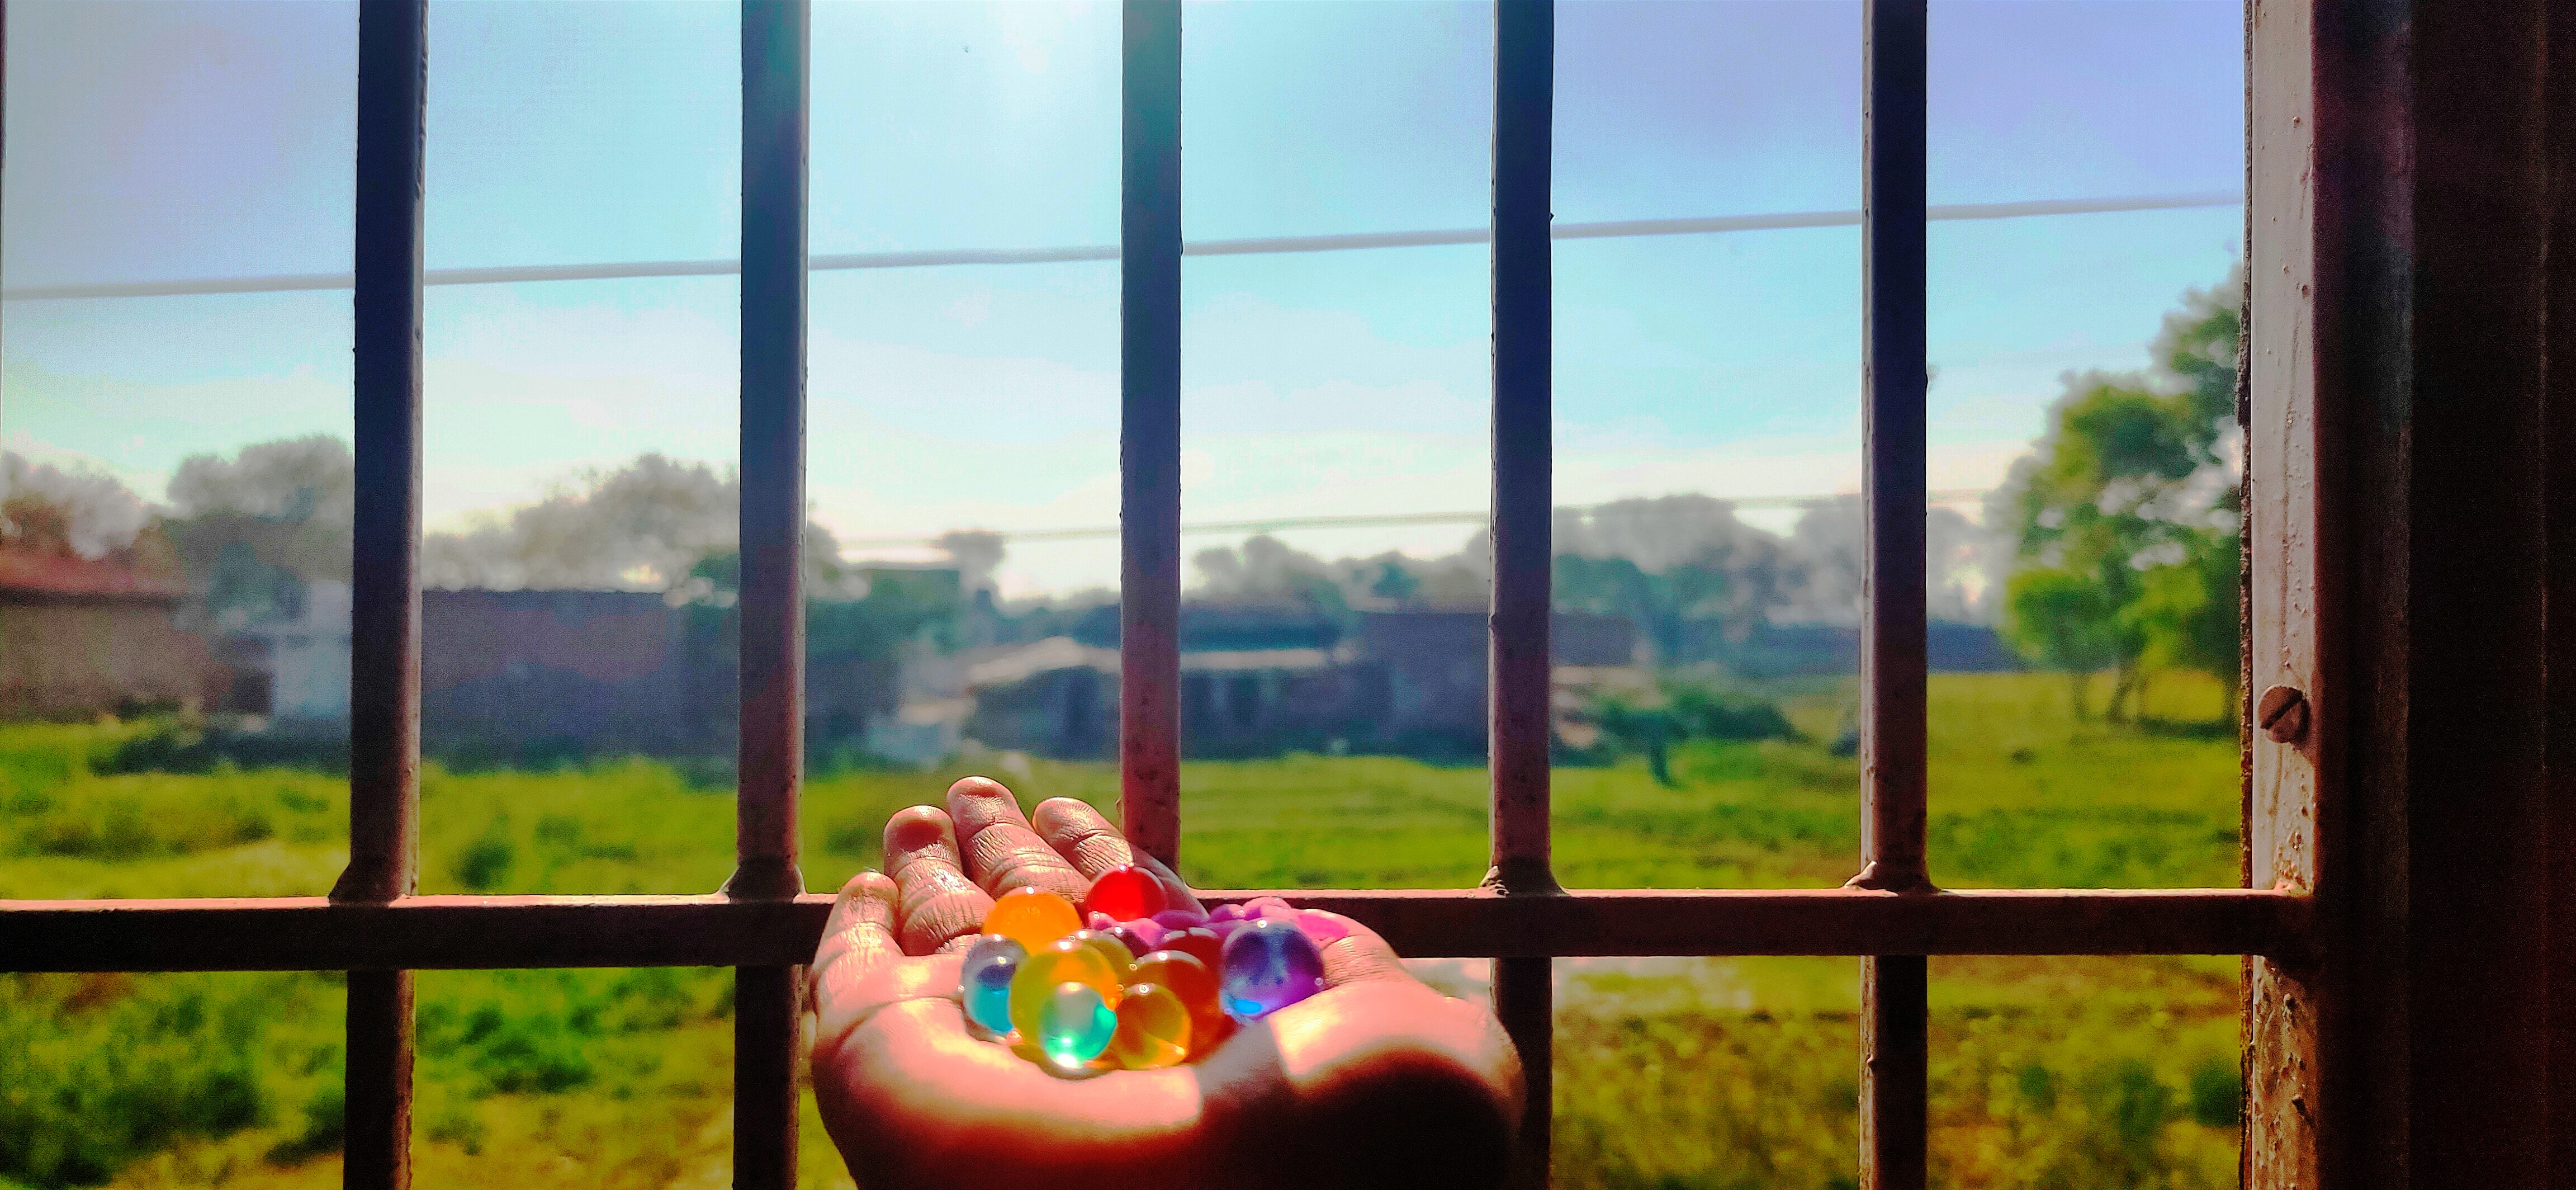
happy, glass, window, play, leisure, games